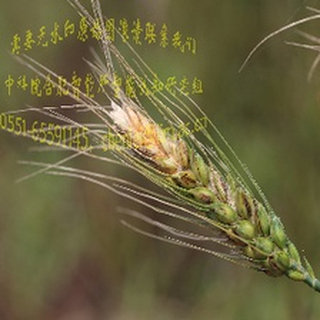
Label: wheat_fusarium_head_blight